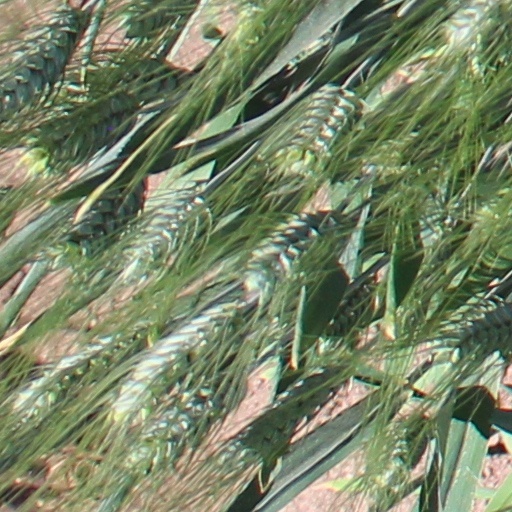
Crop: wheat